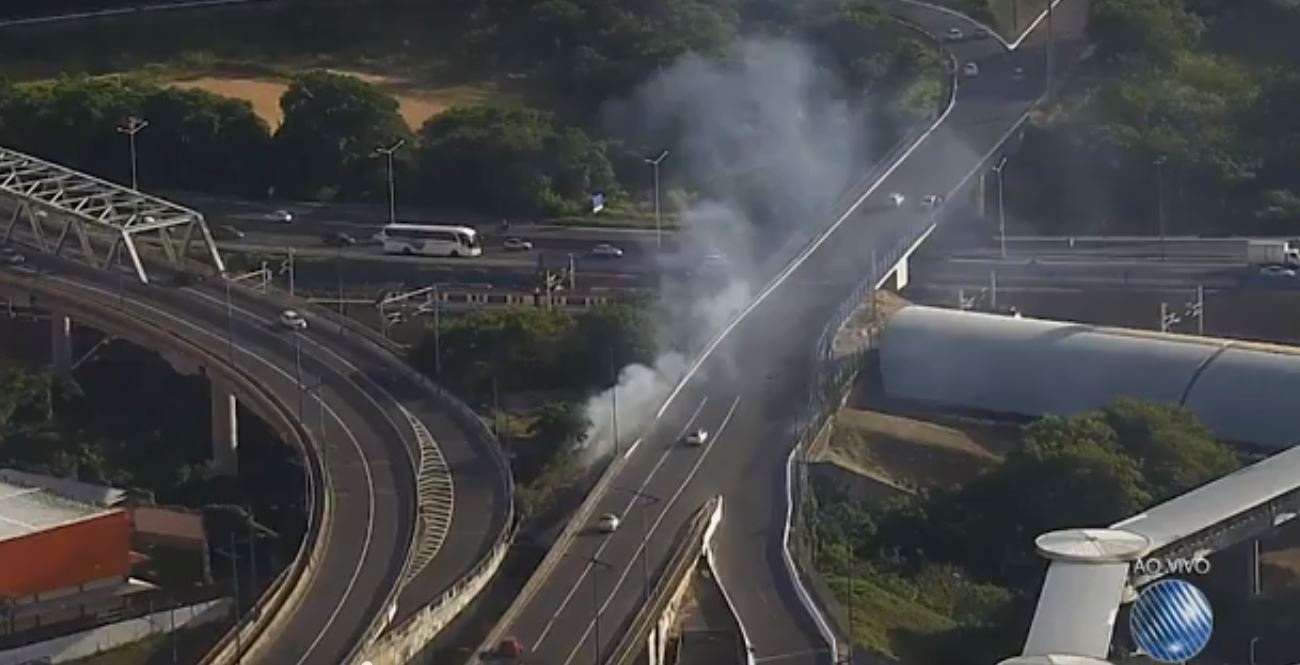
Fire: no
Smoke: yes